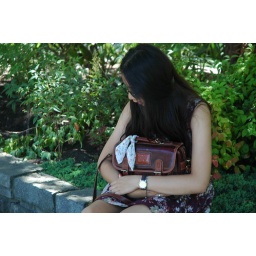
we were just mucking around and i like my dress so sam took photos of me and her bag and my dress